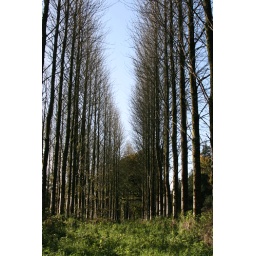
Avenue of trees near the bandon river